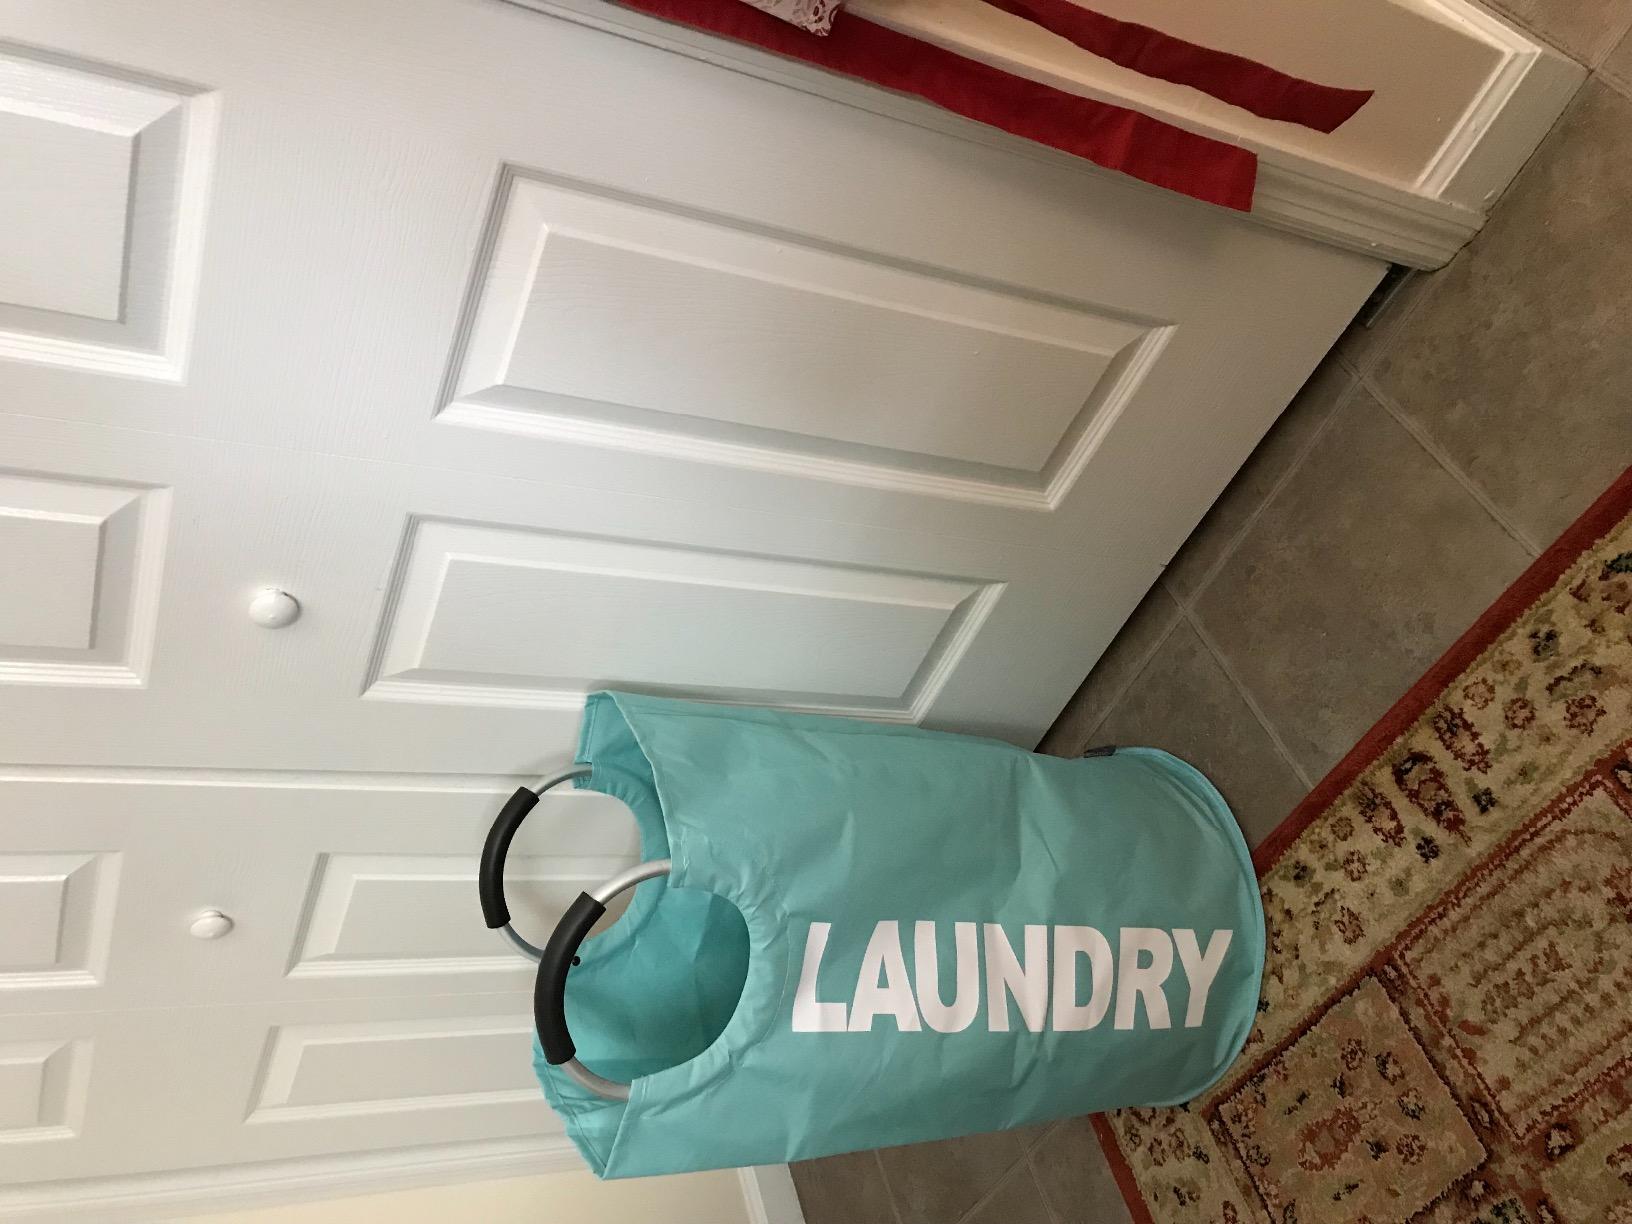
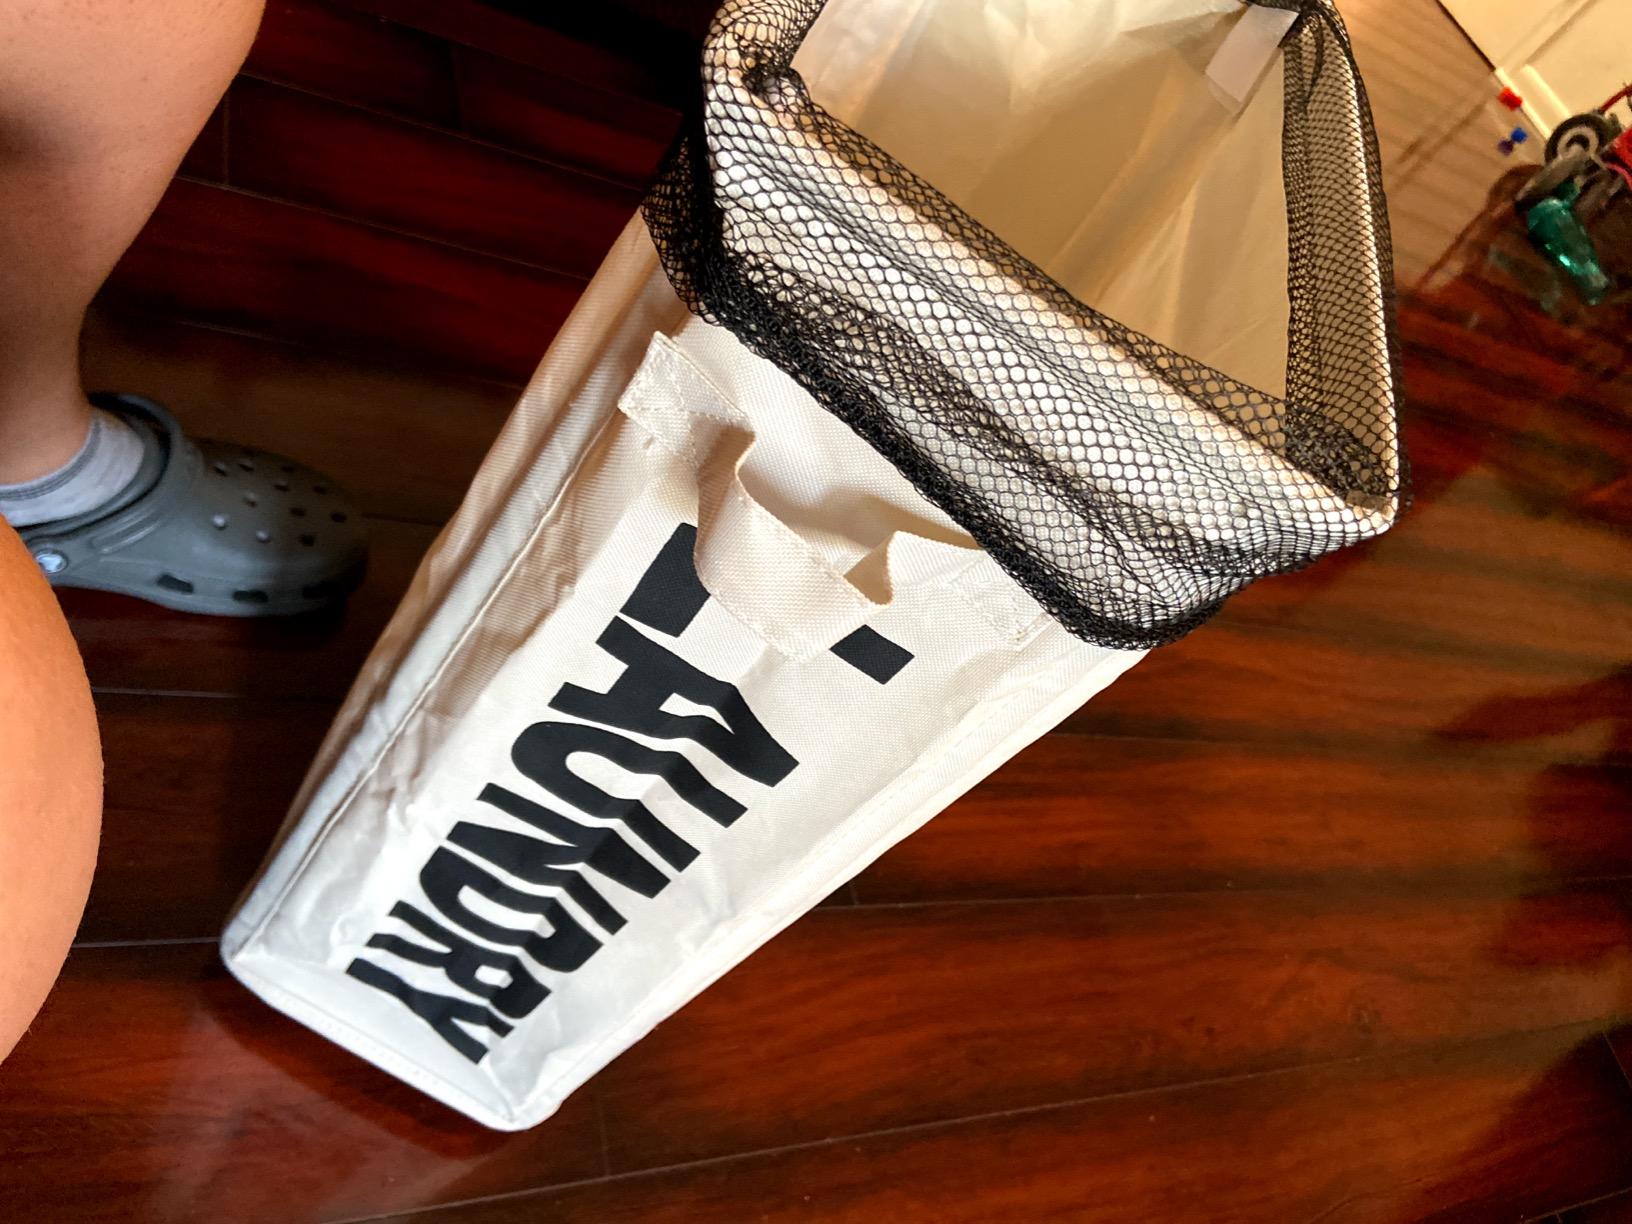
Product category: items_hamper
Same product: no